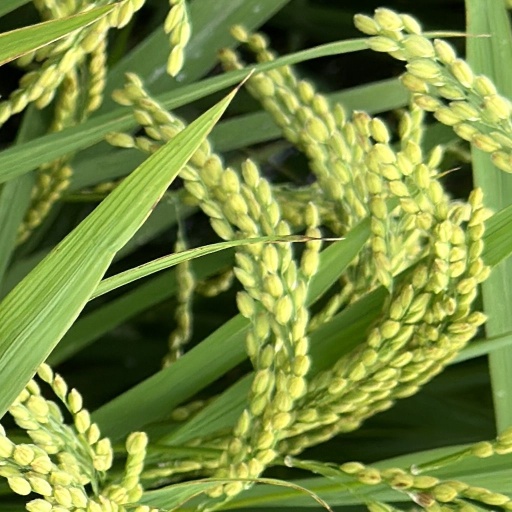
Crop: rice